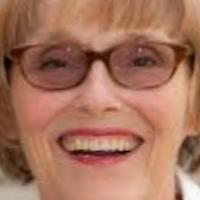
Age group: age 41-55